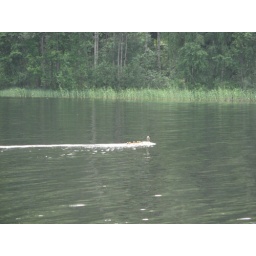
Back on the water in the boat... a mamma duck with her babies out for a swim.